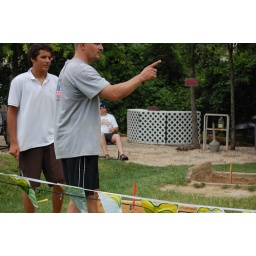
i often stalk jonathon (the one in a white shirt and brown shorts, in case you couldn't tell).